Santon (figurine)

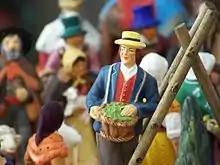
A "santon" figurine of a produce seller

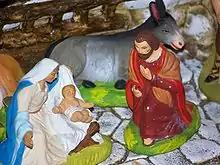
Nativity scene with "santons"

A santon is a small hand-painted figurine cast in terracotta or a similar material that is used for building nativity scenes. Santons are a traditional product of the Provence region of southeastern France. A maker of santons is called a "santonnier".